Bar-link chain

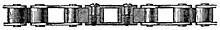
Top view of a segment from a "bar-link" bicycle chain.

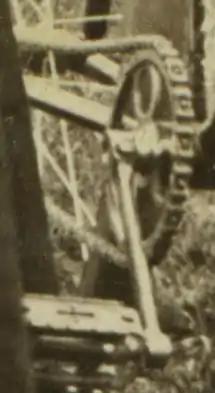
Bicycle chain of the bar-link or block chain type on safety bicycle in a vintage (c1900) photograph

A bar-link chain, also called a block-and-bar chain or a block chain, is a mechanical drive chain. It is composed of side plates, where each plate straddles one end of a block and is connected to the block with a pin going through a hole at one end of the block.